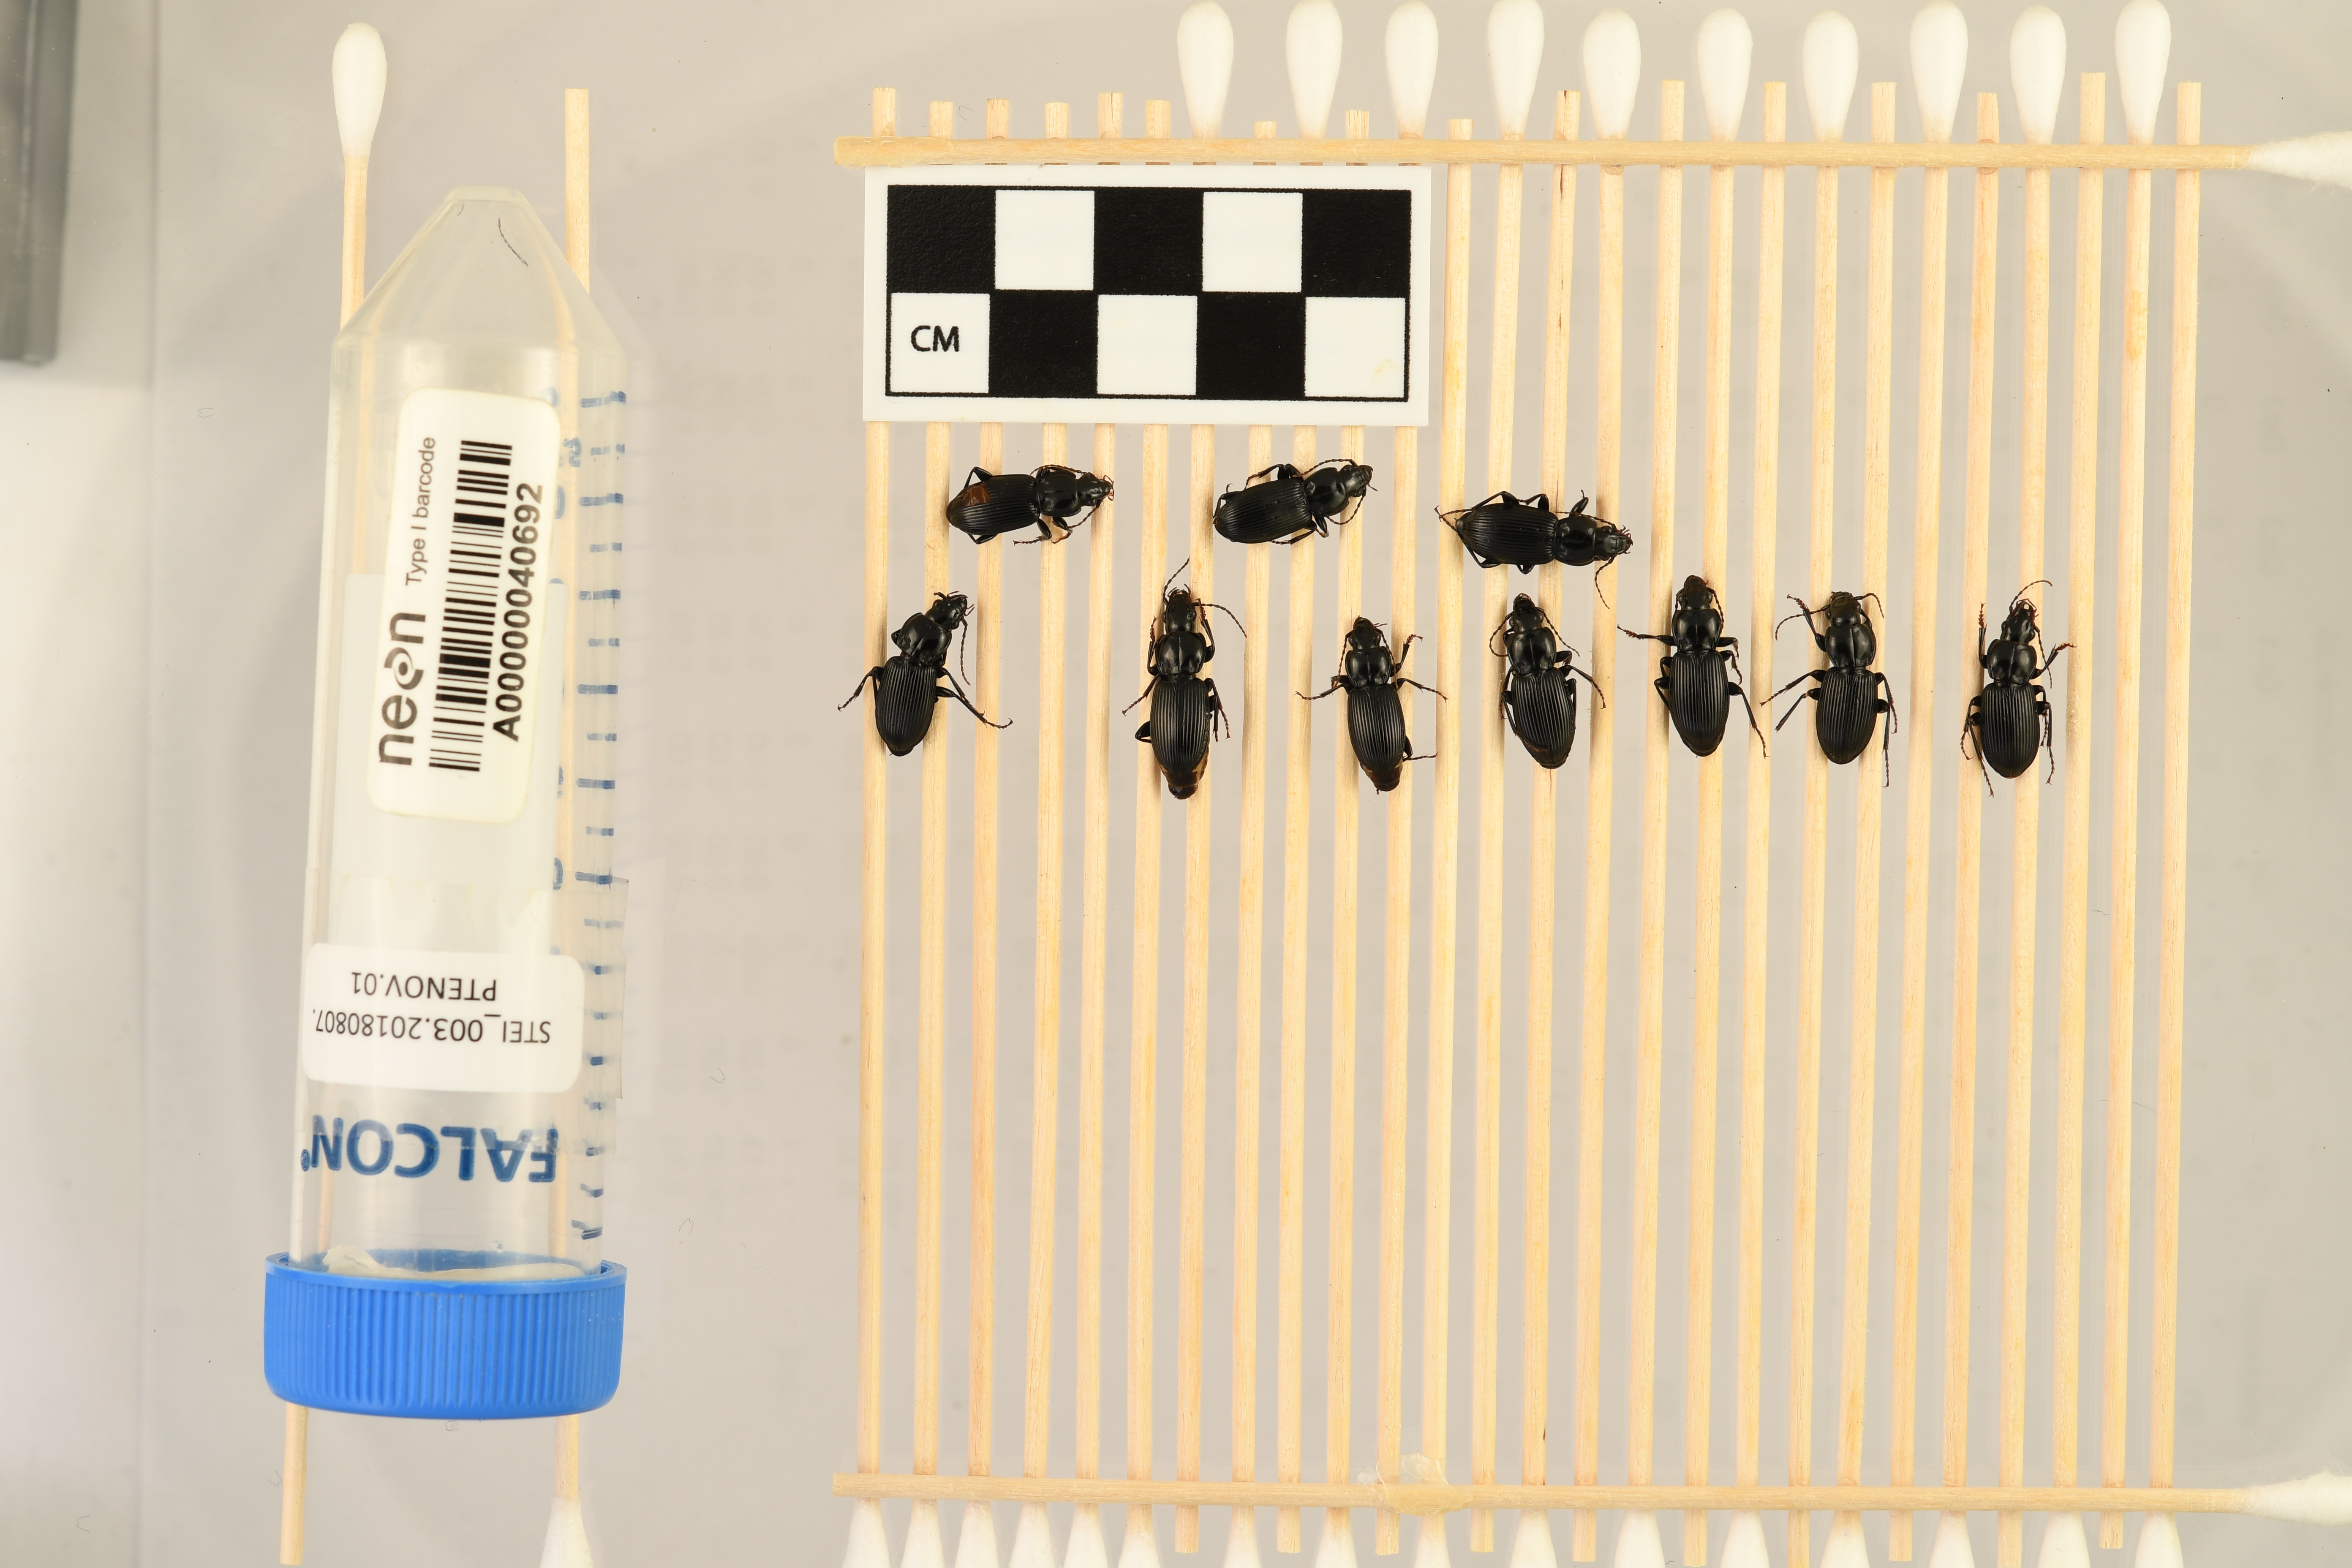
Pterostichus novus — Steigerwaldt-Chequamegon NEON, plot STEI_003. Beetle 1, ElytraLength: 0.8965 cm (lying flat: Yes)

Pterostichus novus — Steigerwaldt-Chequamegon NEON, plot STEI_003. Beetle 1, ElytraWidth: 0.4698 cm (lying flat: Yes)

Pterostichus novus — Steigerwaldt-Chequamegon NEON, plot STEI_003. Beetle 2, ElytraLength: 0.9388 cm (lying flat: Yes)

Pterostichus novus — Steigerwaldt-Chequamegon NEON, plot STEI_003. Beetle 2, ElytraWidth: 0.4726 cm (lying flat: Yes)

Pterostichus novus — Steigerwaldt-Chequamegon NEON, plot STEI_003. Beetle 3, ElytraLength: 0.92 cm (lying flat: Yes)

Pterostichus novus — Steigerwaldt-Chequamegon NEON, plot STEI_003. Beetle 3, ElytraWidth: 0.5084 cm (lying flat: Yes)

Pterostichus novus — Steigerwaldt-Chequamegon NEON, plot STEI_003. Beetle 4, ElytraLength: 0.8816 cm (lying flat: Yes)

Pterostichus novus — Steigerwaldt-Chequamegon NEON, plot STEI_003. Beetle 4, ElytraWidth: 0.5131 cm (lying flat: Yes)

Pterostichus novus — Steigerwaldt-Chequamegon NEON, plot STEI_003. Beetle 5, ElytraLength: 0.978 cm (lying flat: Yes)

Pterostichus novus — Steigerwaldt-Chequamegon NEON, plot STEI_003. Beetle 5, ElytraWidth: 0.5165 cm (lying flat: Yes)

Pterostichus novus — Steigerwaldt-Chequamegon NEON, plot STEI_003. Beetle 6, ElytraLength: 0.9123 cm (lying flat: Yes)

Pterostichus novus — Steigerwaldt-Chequamegon NEON, plot STEI_003. Beetle 6, ElytraWidth: 0.4771 cm (lying flat: Yes)

Pterostichus novus — Steigerwaldt-Chequamegon NEON, plot STEI_003. Beetle 7, ElytraLength: 0.9288 cm (lying flat: Yes)

Pterostichus novus — Steigerwaldt-Chequamegon NEON, plot STEI_003. Beetle 7, ElytraWidth: 0.5258 cm (lying flat: Yes)

Pterostichus novus — Steigerwaldt-Chequamegon NEON, plot STEI_003. Beetle 8, ElytraLength: 0.968 cm (lying flat: Yes)

Pterostichus novus — Steigerwaldt-Chequamegon NEON, plot STEI_003. Beetle 8, ElytraWidth: 0.5166 cm (lying flat: Yes)

Pterostichus novus — Steigerwaldt-Chequamegon NEON, plot STEI_003. Beetle 9, ElytraLength: 0.9106 cm (lying flat: Yes)

Pterostichus novus — Steigerwaldt-Chequamegon NEON, plot STEI_003. Beetle 9, ElytraWidth: 0.5097 cm (lying flat: Yes)

Pterostichus novus — Steigerwaldt-Chequamegon NEON, plot STEI_003. Beetle 10, ElytraLength: 0.9231 cm (lying flat: Yes)

Pterostichus novus — Steigerwaldt-Chequamegon NEON, plot STEI_003. Beetle 10, ElytraWidth: 0.5384 cm (lying flat: Yes)